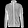
Label: Coat